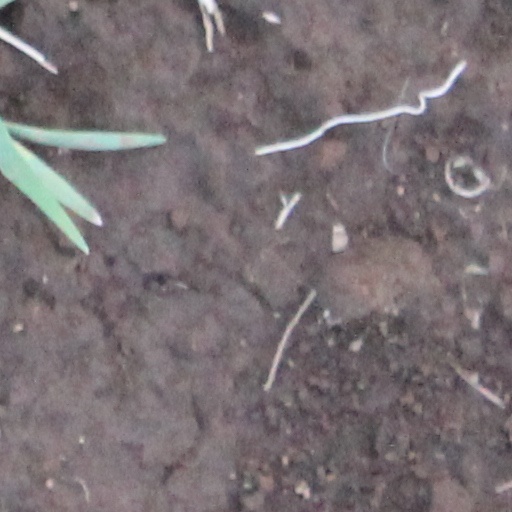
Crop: wheat